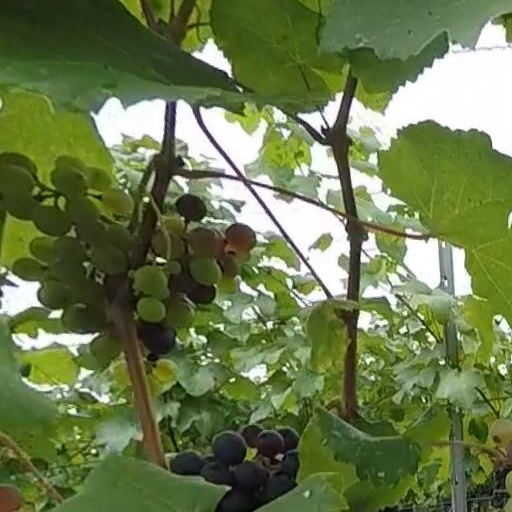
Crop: grape